Paambhu Sattai

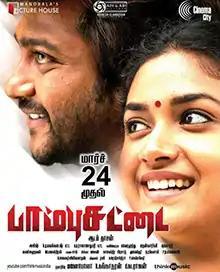
Theatrical release poster

Paambhu Sattai is a 2017 Indian Tamil-language action thriller film written and directed by debutant Adam Dasan, starring Bobby Simha and Keerthy Suresh. Guru Somasundaram, Bhanu and Charle appear in supporting roles. Produced by actor Manobala, the film has music composed by Ajeesh. After beginning its shoot in 2014, the film released after an extended delay on 24 March 2017.